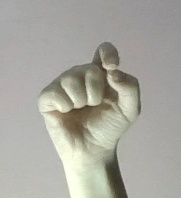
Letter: fa